Howmet TX

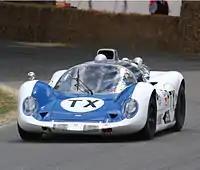
Howmet TX chassis #GTP2 running at the Goodwood Festival of Speed in 2009

The TX returned to the United States to contest the SCCA National Championship rather than stay in Europe for the remainder of the International Championship. Closer to home, the problems with the experimental TX were able to be overcome as the car finished its first race, the Vandergraft Trophy in New Cumberland, West Virginia. Heppenstall drove the car to a second-place finish, setting a new lap record for the circuit. Following a retirement in Michigan, the TX next arrived at the Heart of Dixie event in Huntsville, Alabama. A short sprint race was held on the day prior to the main race in order to determine the starting order of the field. The Howmet TX was able to earn victory in the sprint, allowing it to start on pole position for the main event. From there the TX dominated the event and earned another win. These two victories marked the first-ever wins by a turbine-powered car in a racing event.